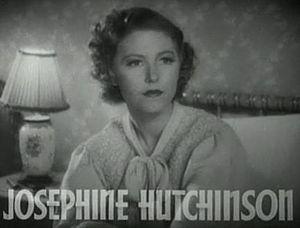
Josephine Hutchinson est une actrice américaine, née à Seattle le 12 octobre 1903, décédée à New York le 4 juin 1998.